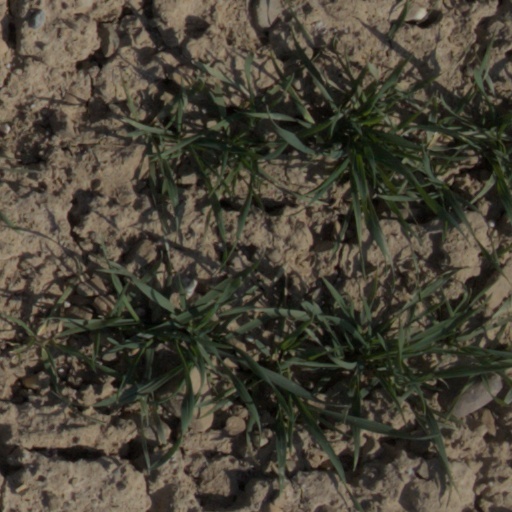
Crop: wheat